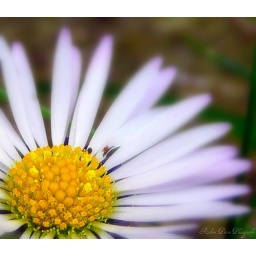
spied the only daisy in the garden that the dogs hadnt ripped up while chasing each other!! :-)